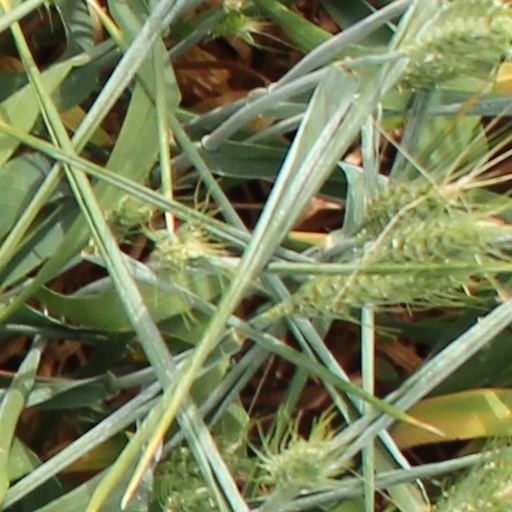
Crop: wheat